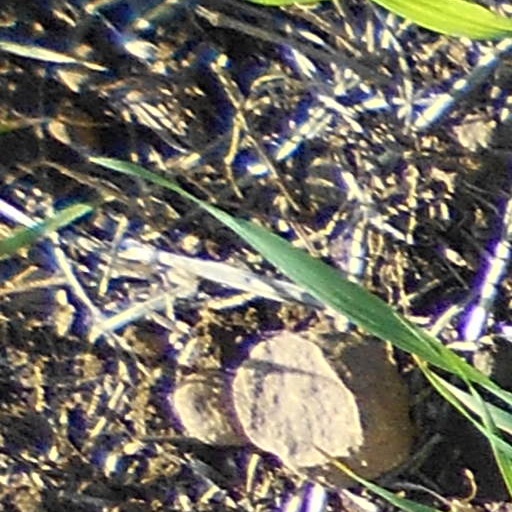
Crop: wheat